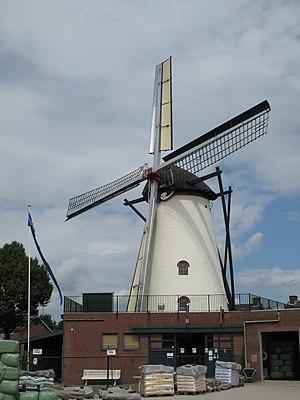
Didam est un village situé dans la commune néerlandaise de Montferland, dans la province de Gueldre.